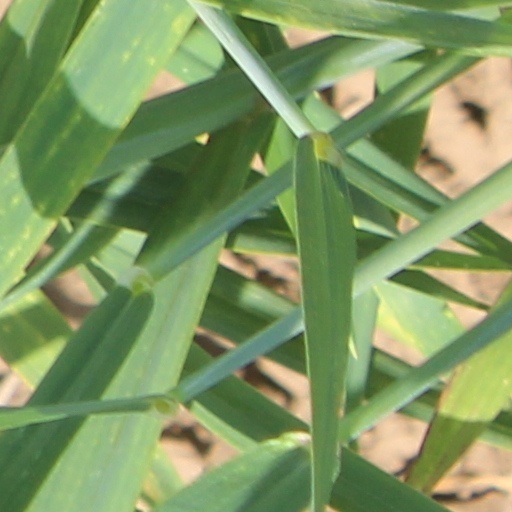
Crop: wheat